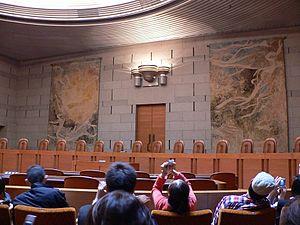
Le Japon, en forme longue l'État du Japon, en japonais Nihon ou Nippon et Nihon-koku ou Nippon-koku respectivement, est un pays insulaire de l'Asie de l'Est, situé entre l'océan Pacifique et la mer du Japon, à l'est de la Chine, de la Corée du Sud et de la Russie, et au nord de Taïwan. Étymologiquement, les kanjis qui composent le nom du Japon signifient « pays d'origine du Soleil » ; c'est ainsi que le Japon est désigné comme le « pays du soleil levant ».